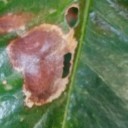
Label: Miner